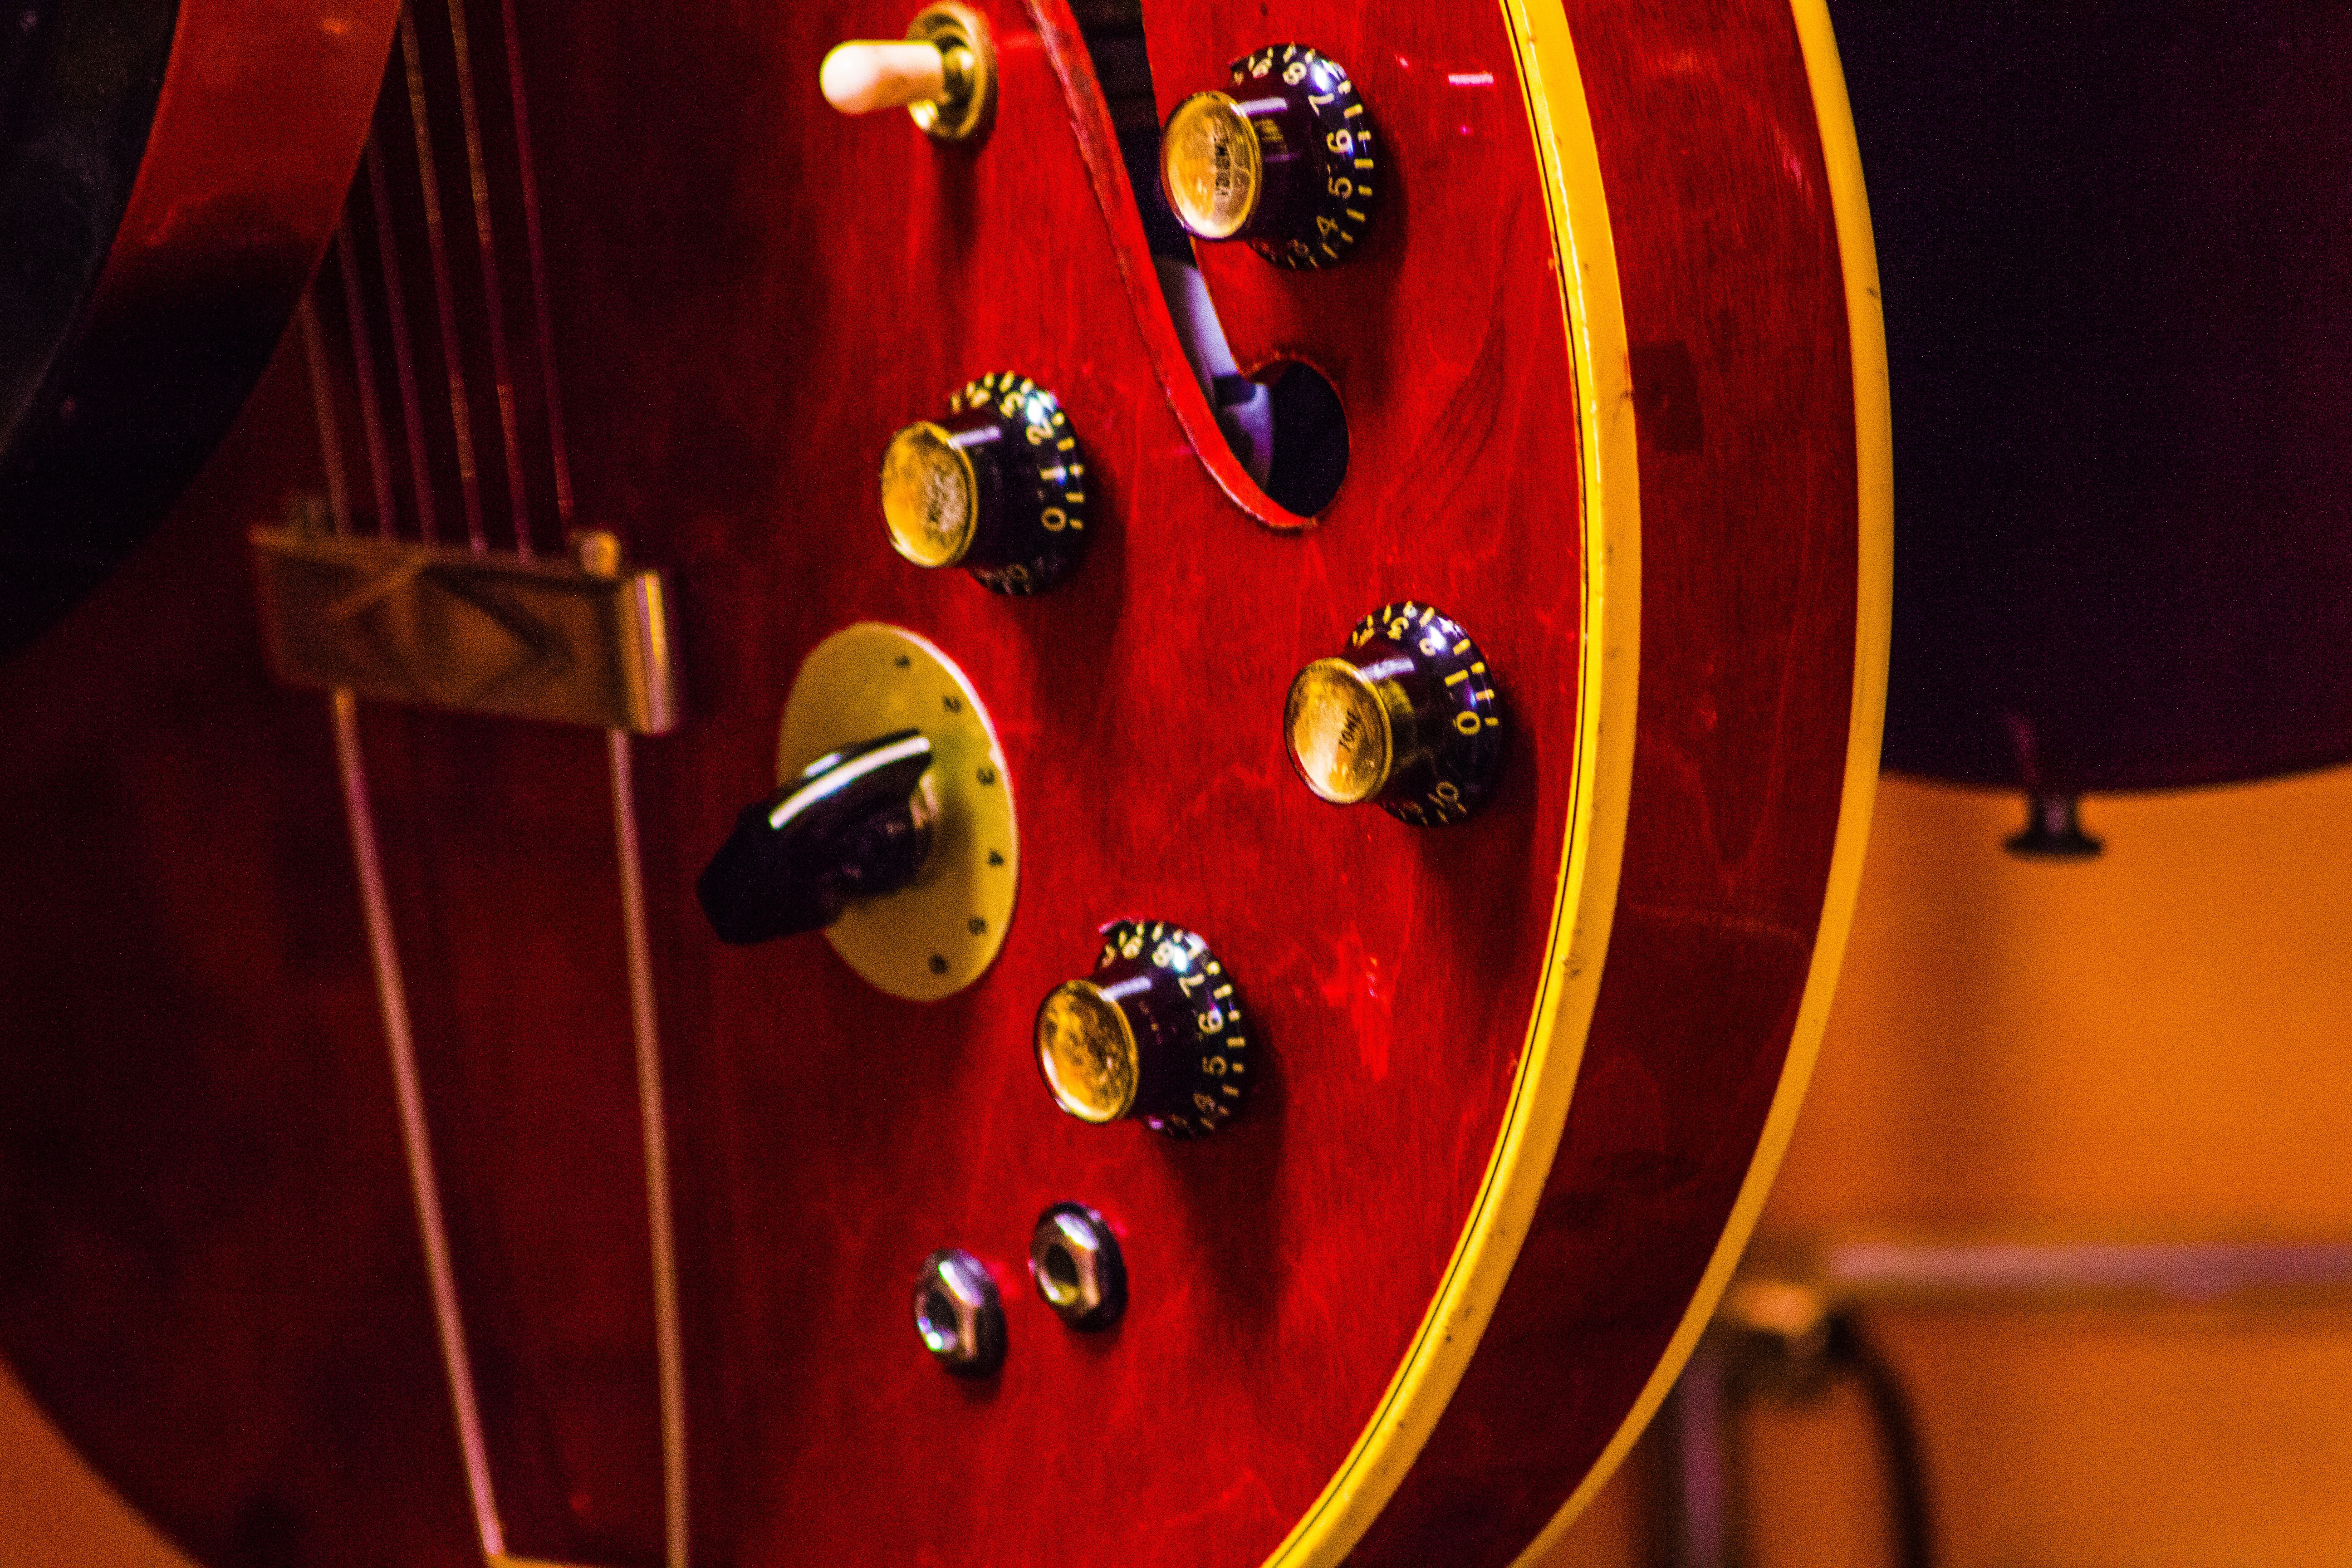
string instrument, musical instrument, guitar, plucked string instruments, acoustic electric guitar